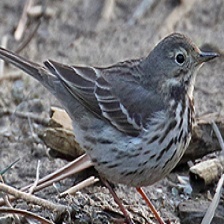
Species: AMERICAN PIPIT
Scientific name: ANTHUS RUBESCENS